A Summer's Tale

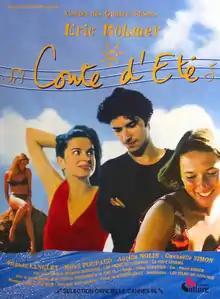
Theatrical release poster

A Summer's Tale is a 1996 French romantic comedy-drama film written and directed by Éric Rohmer. It is the third film in his "Contes des quatre saisons" ("Tales of the Four Seasons") series, which also includes "A Tale of Springtime" (1990), "A Tale of Winter" (1992), and "Autumn Tale" (1998). "A Summer's Tale" stars Amanda Langlet, Melvil Poupaud, Aurélia Nolin and Gwenaëlle Simon.